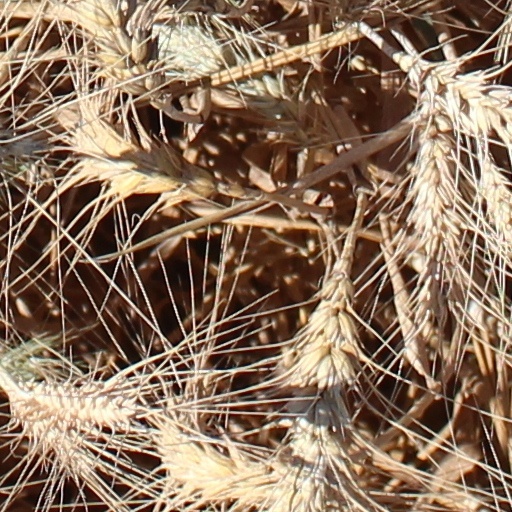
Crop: wheat